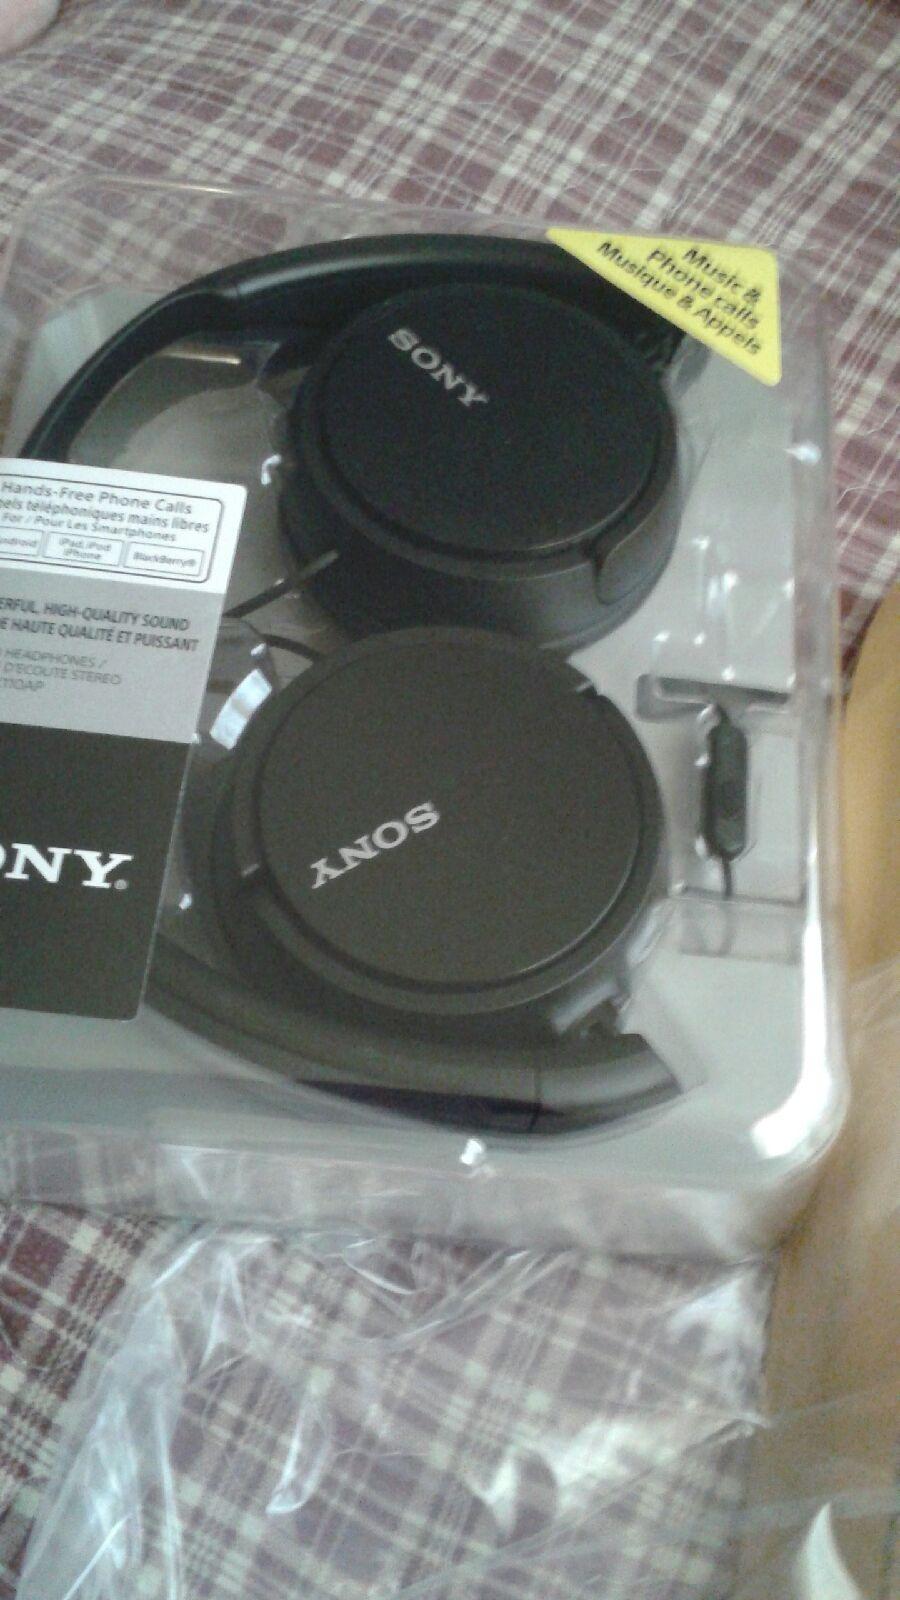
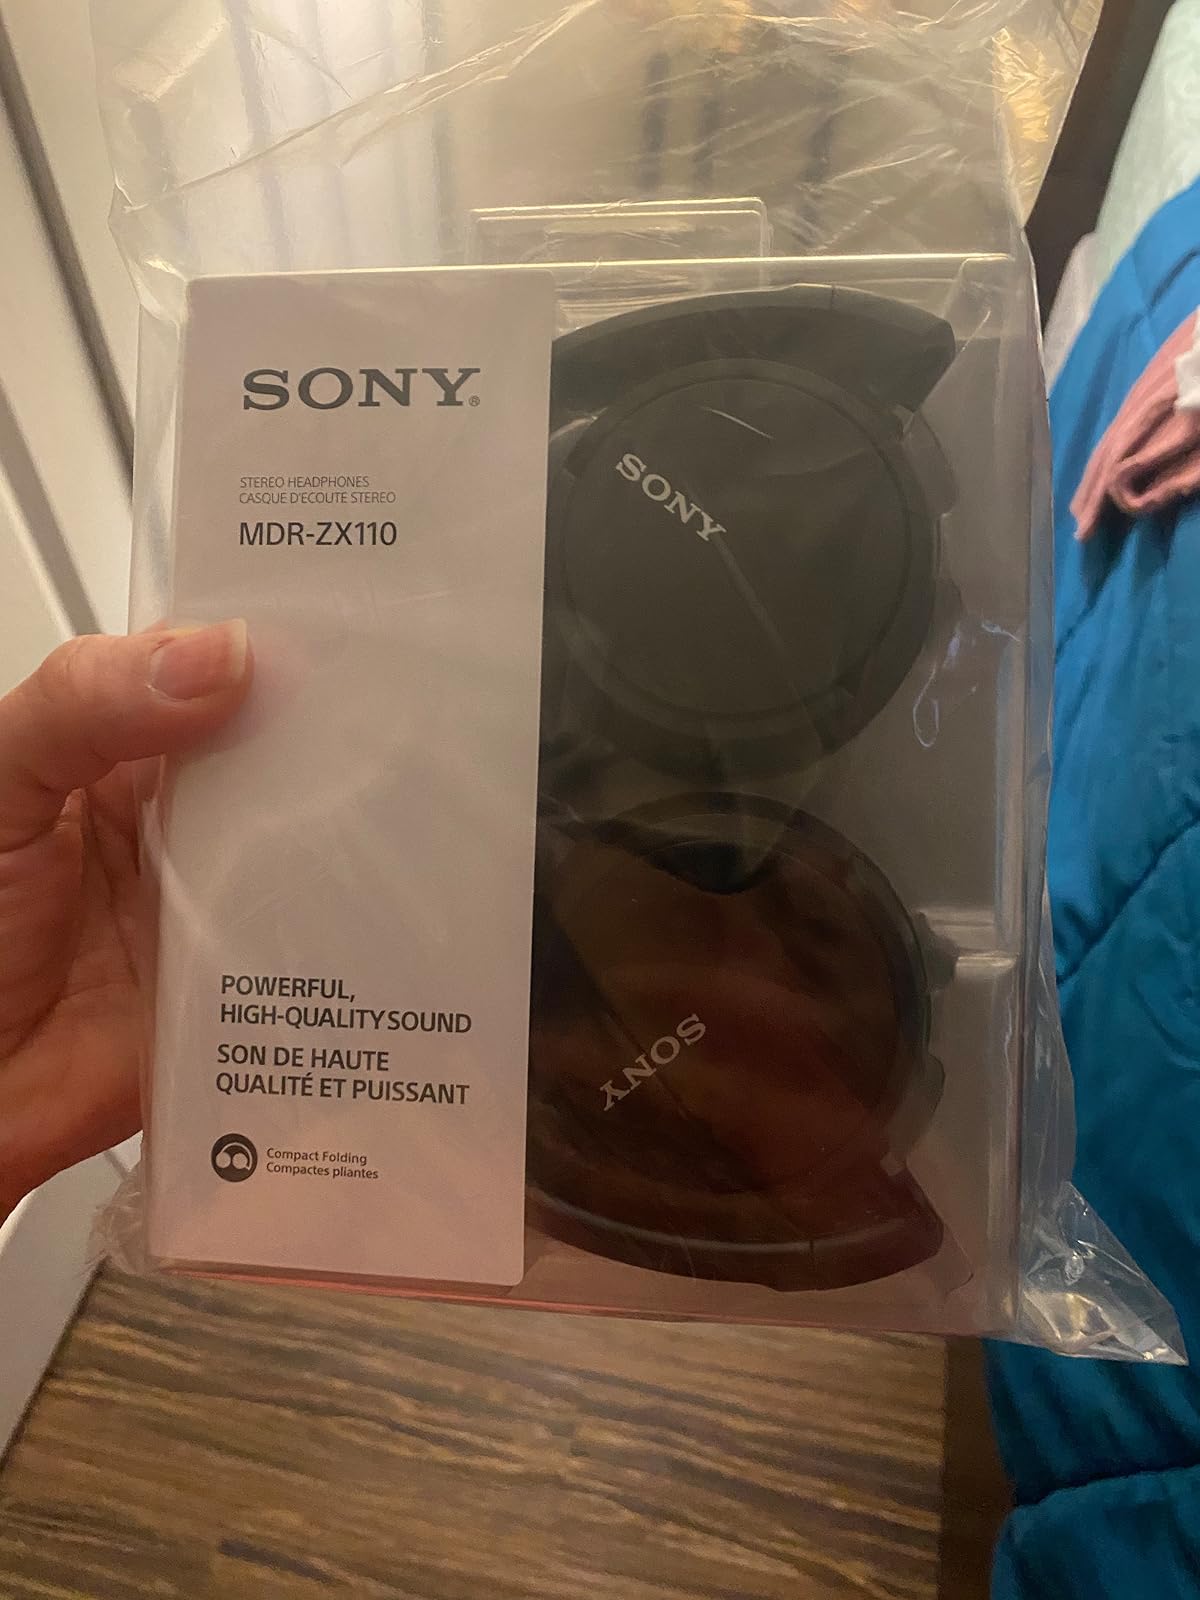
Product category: headphones
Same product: no